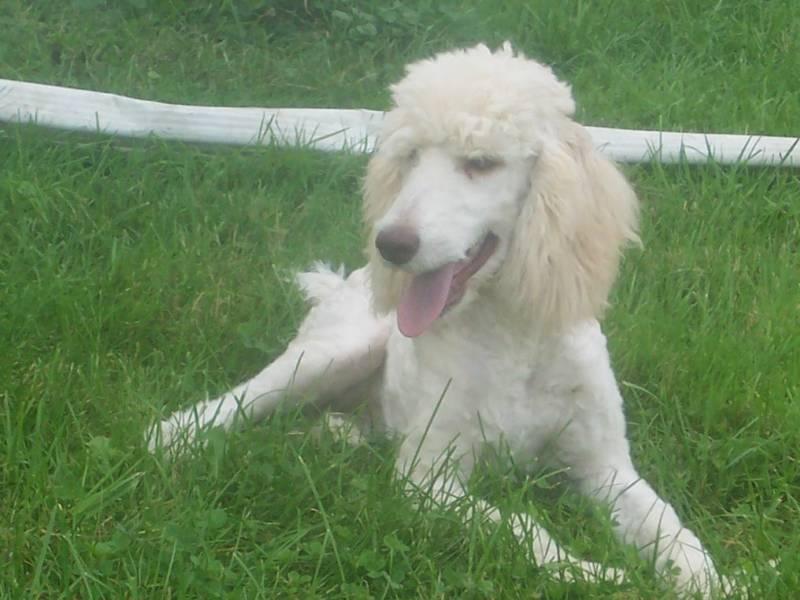
standard_poodle